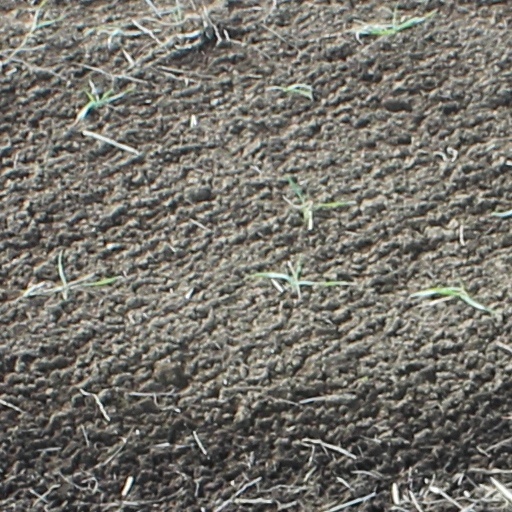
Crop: wheat